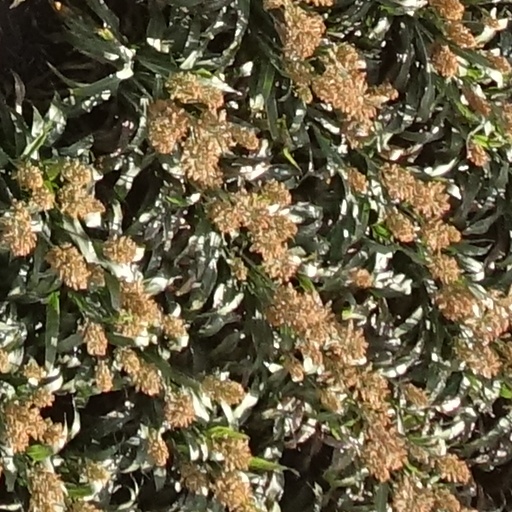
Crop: sorghum